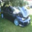
Label: automobile